Railroad switch

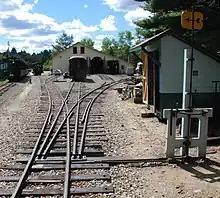
A three-way stub switch at Sheepscot station on the Wiscasset, Waterville and Farmington Railway

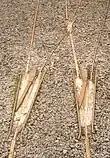
A narrow-gauge "plate switch"

A "crossover" is a pair of switches that connects two parallel rail tracks, allowing a train on one track to cross over to the other. Like the switches themselves, crossovers can be described as either "facing" or "trailing".